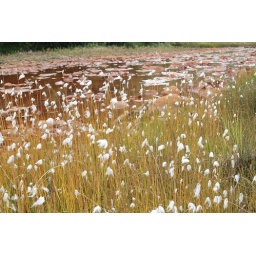
The Alaska Cotton flower really pops in front of the orange creek bed.